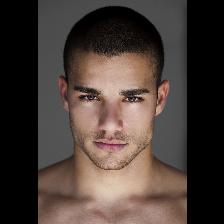
Label: Human